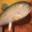
Label: trout